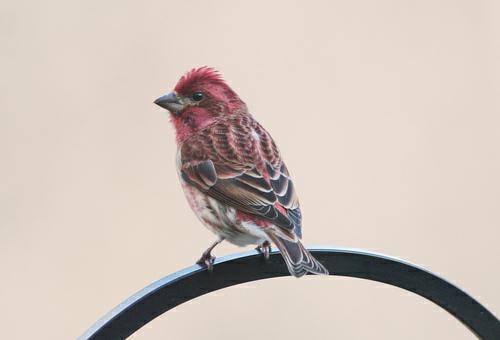
A photo of a purple finch